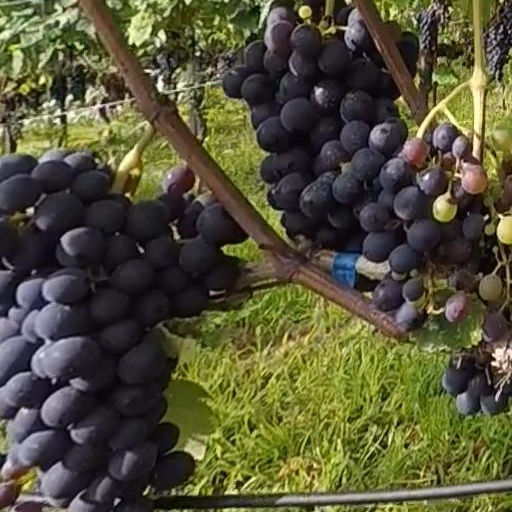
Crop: grape